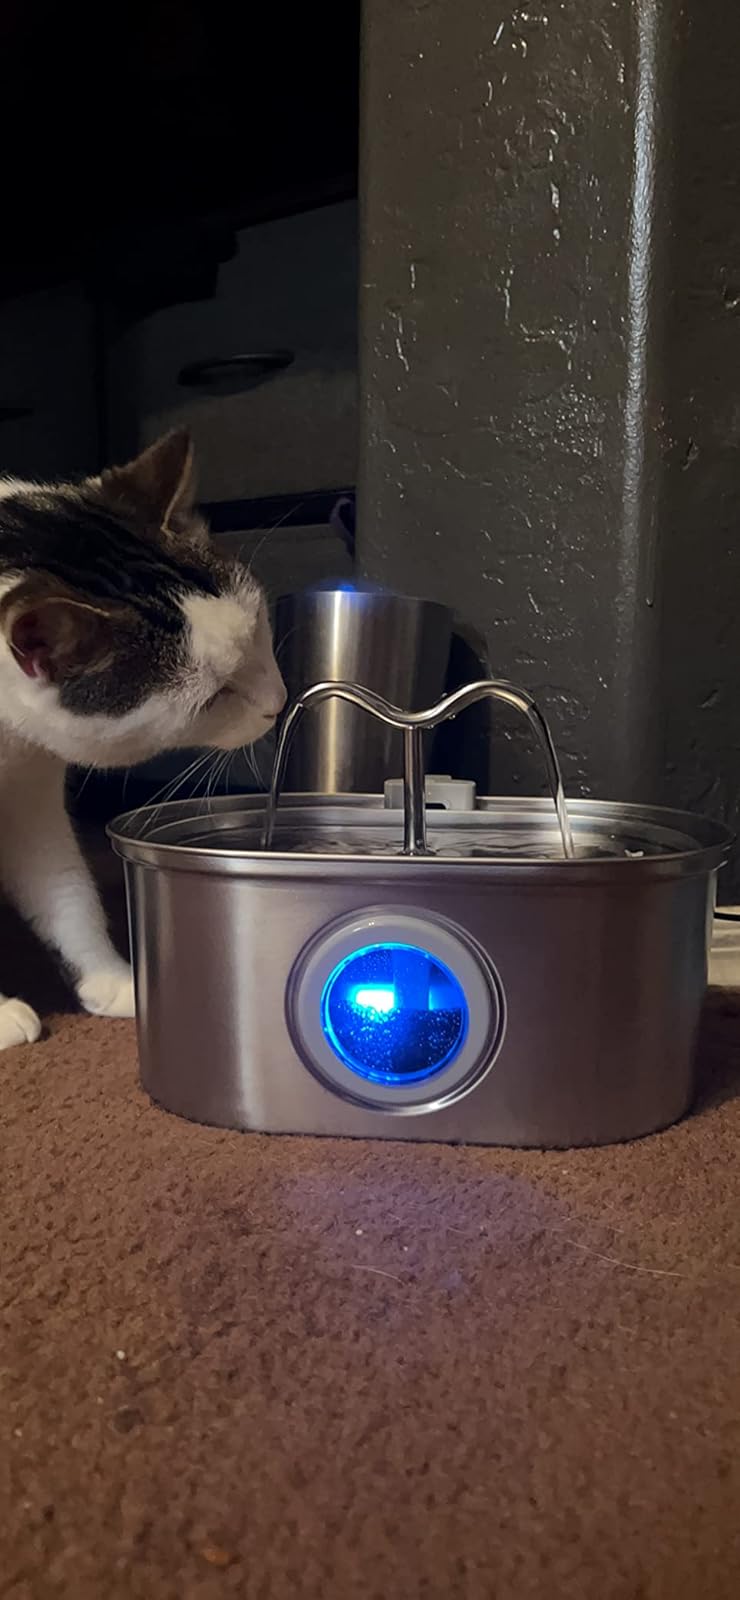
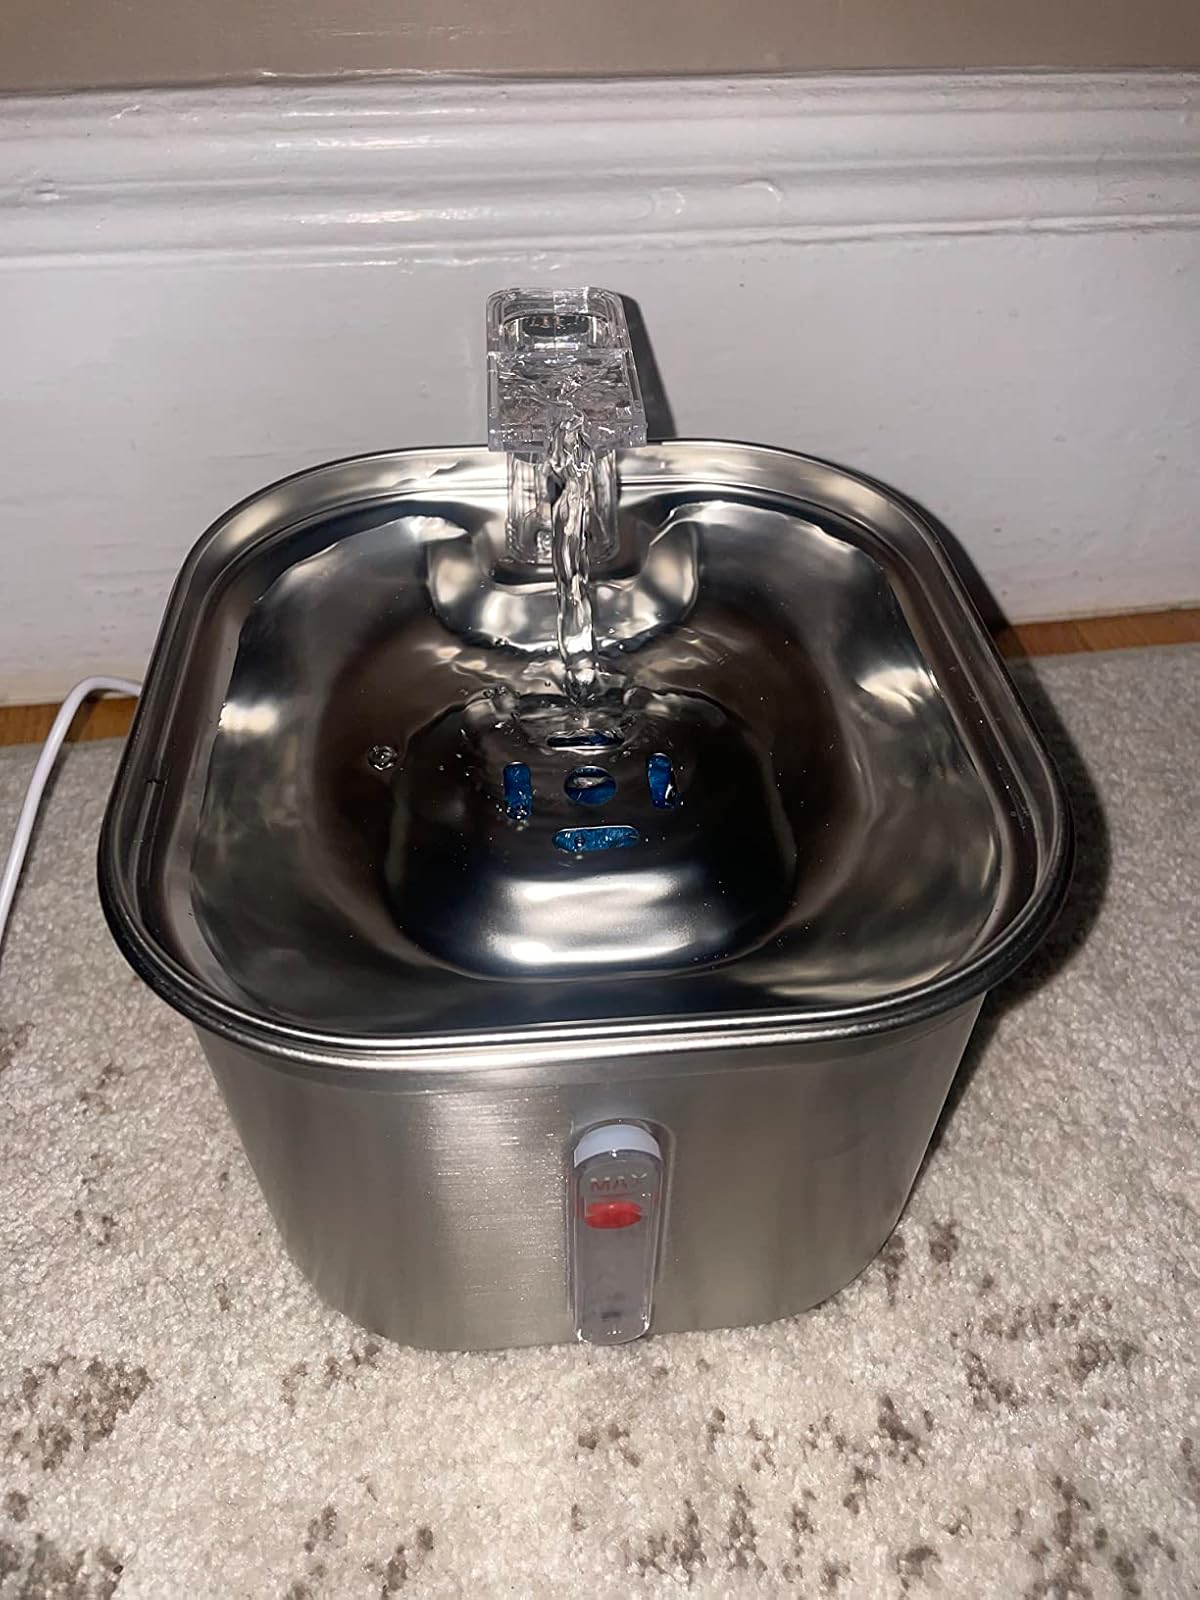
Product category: items_bowl
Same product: no